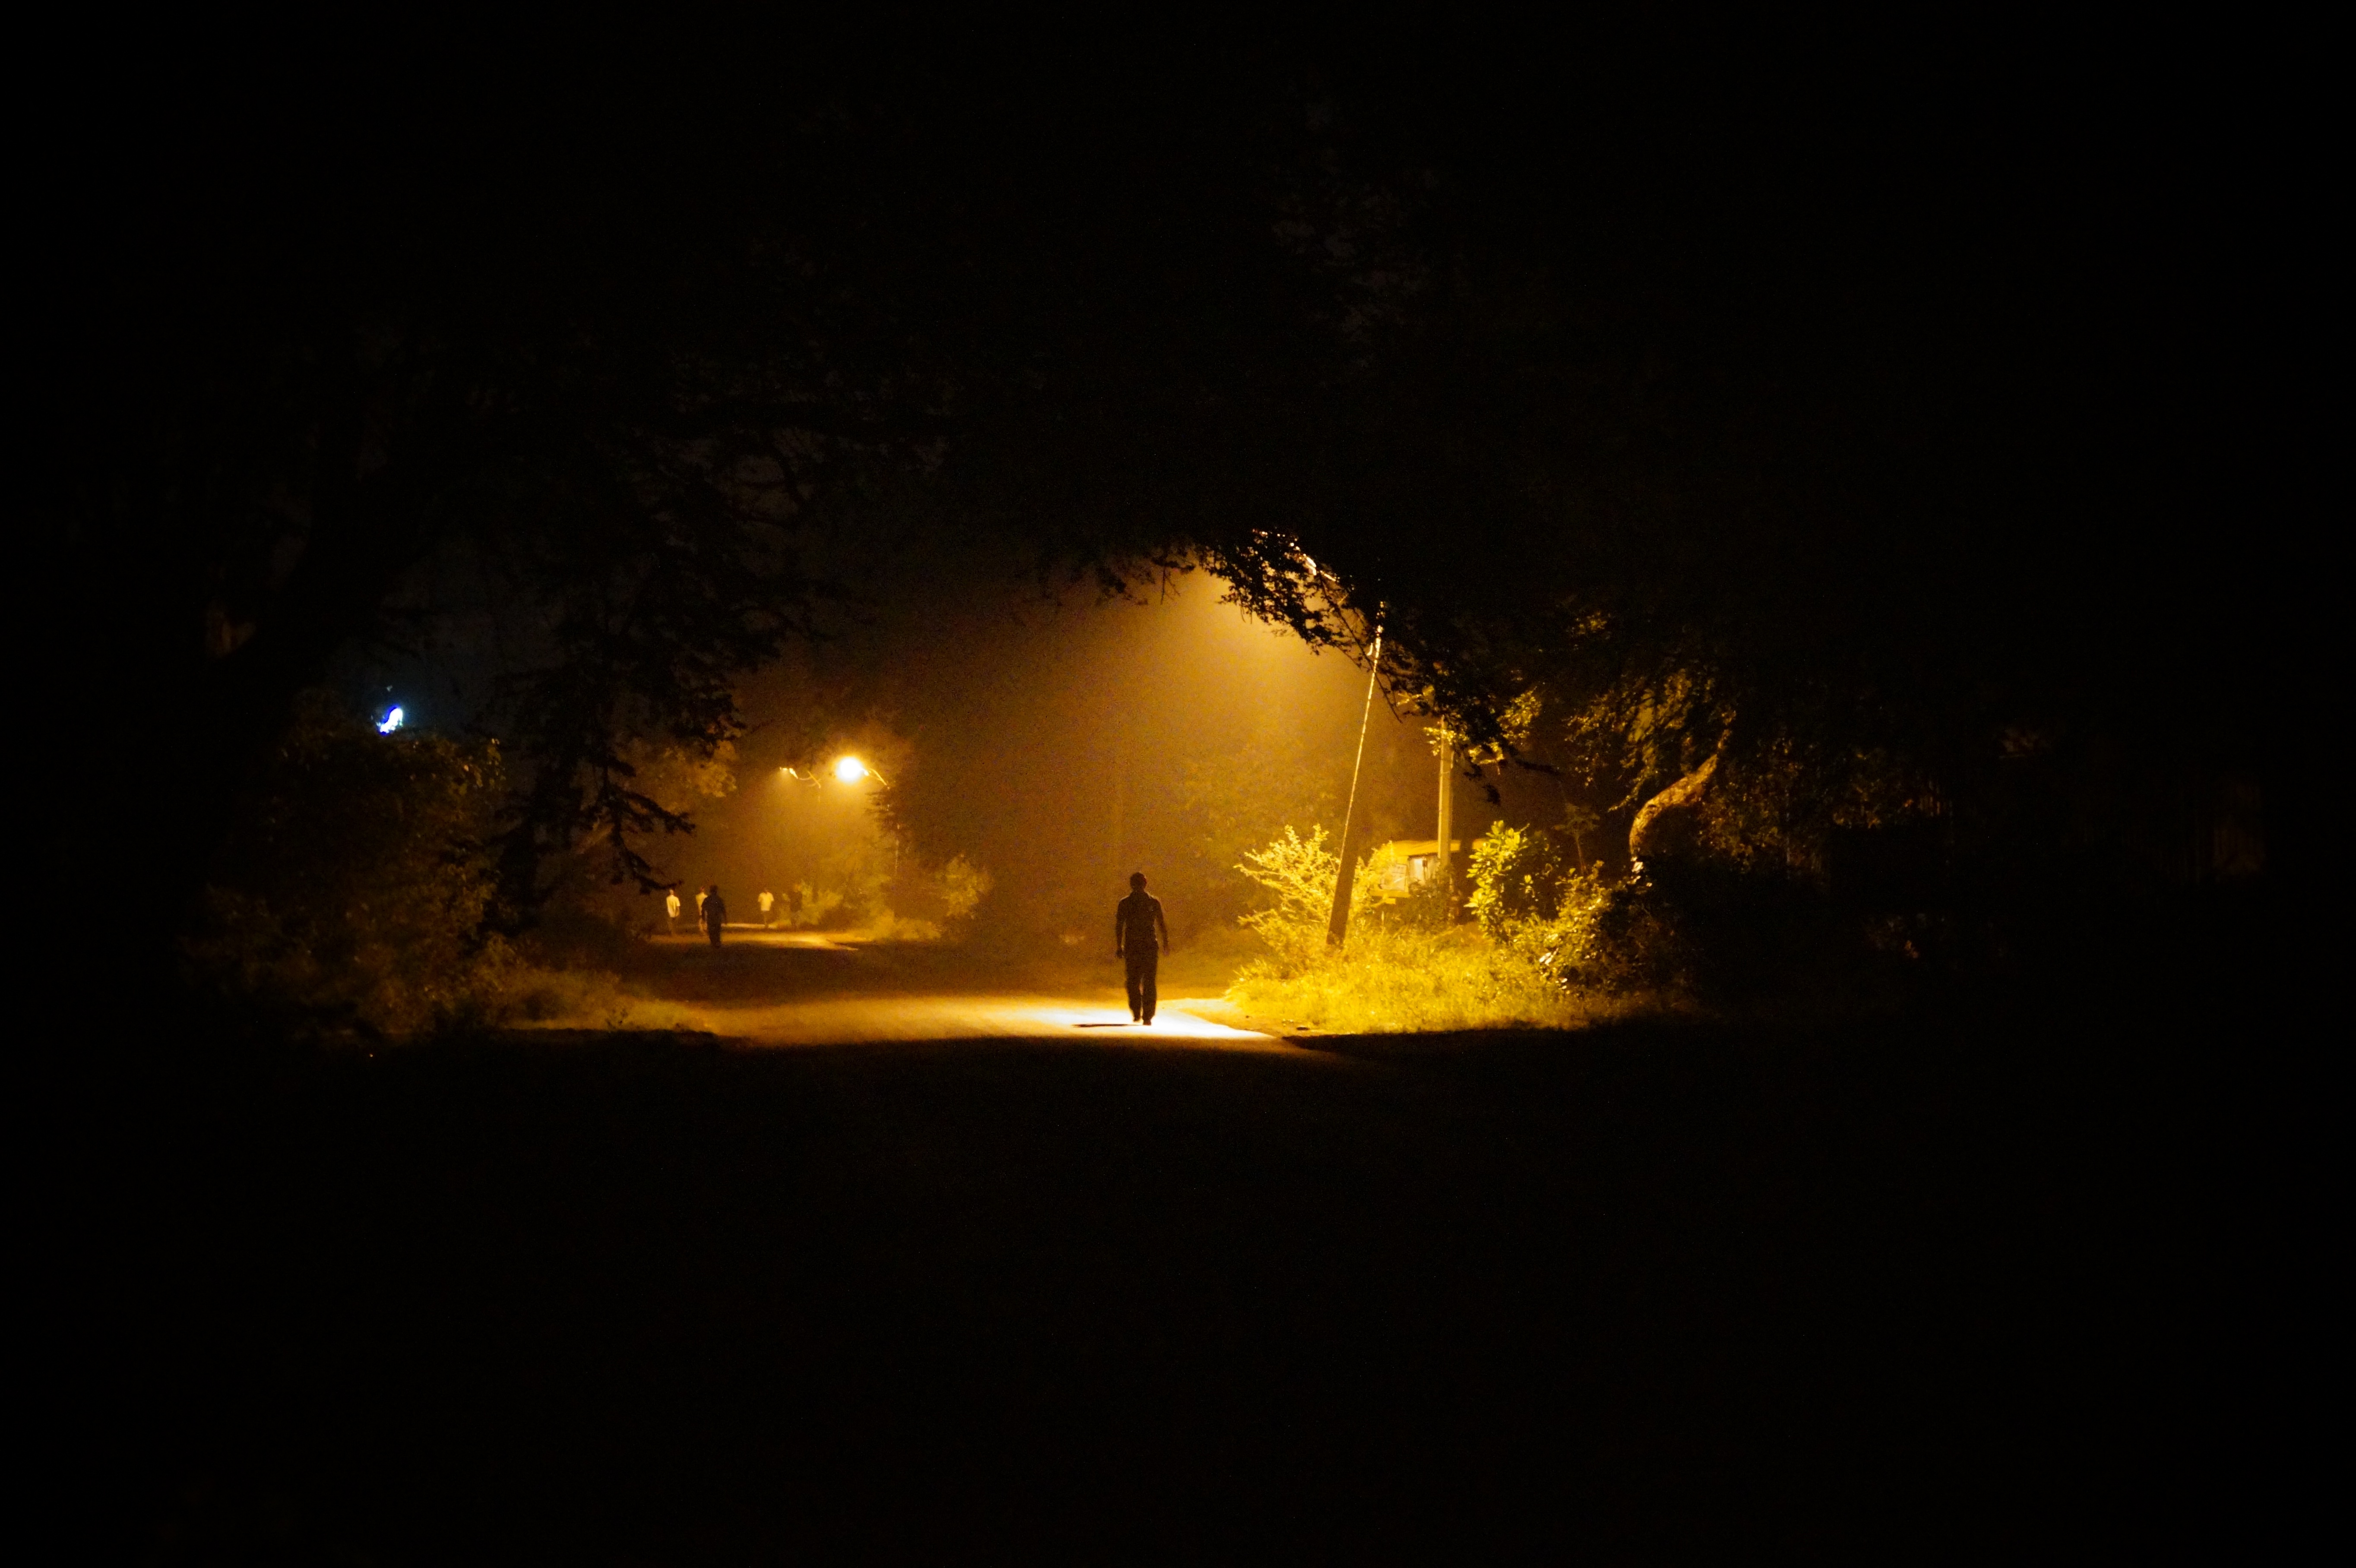
light, road, night, sunlight, clear, evening, high, fire, darkness, lonely, lighting, bonfire, resolution